Thomas Silberhorn

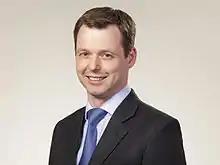

Thomas Silberhorn (born 12 November 1968) is a German lawyer and politician of the Christian Social Union (CSU) who has been serving as a member of the Bundestag from the state of Bavaria since 2002.